Ishikiri Station

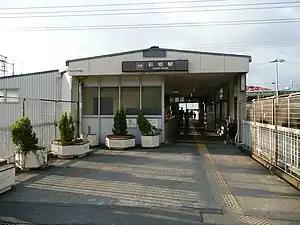
Ishikiri Station northeast entrance

is a passenger railway station in located in the city of Higashiōsaka, Osaka Prefecture, Japan, operated by the private railway operator Kintetsu Railway.